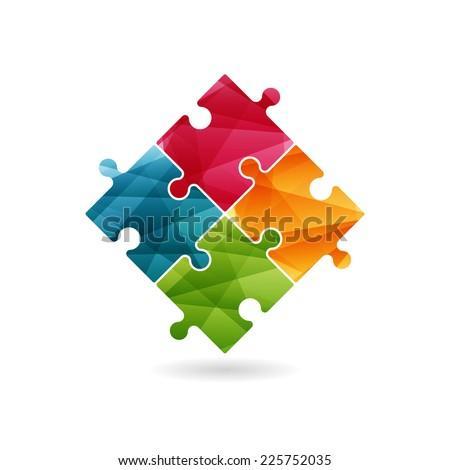
colorful puzzle pieces forming a square in movement .